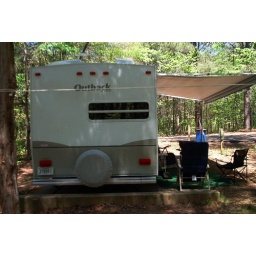
The kitchen window looks out over the forrest in most campgrounds.